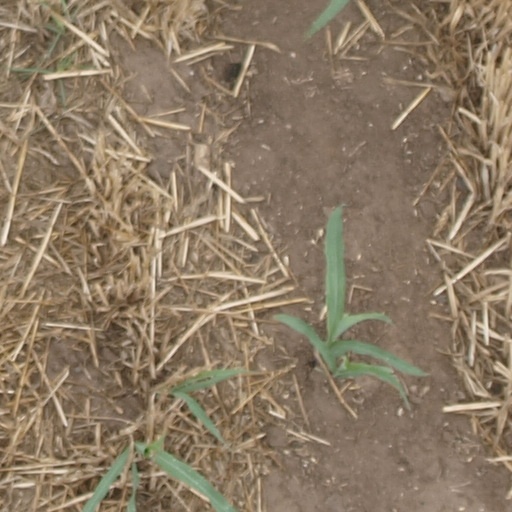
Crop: maize; corn